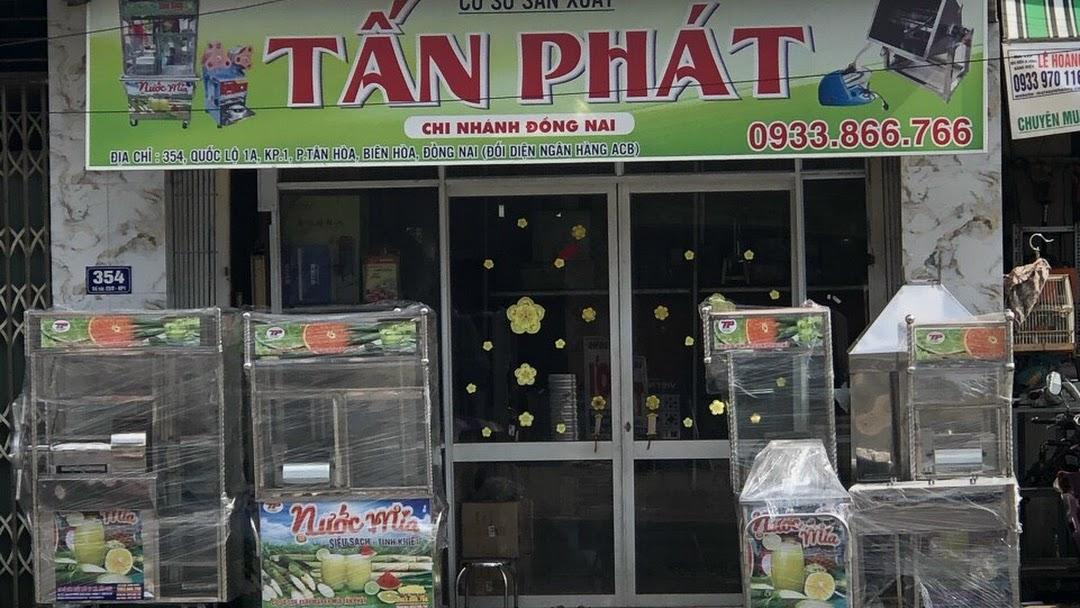
có bốn chiếc xe nước đang xuất hiện trước cửa hàng